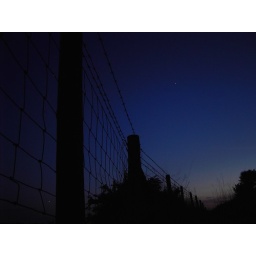
Silhouetted fence against a clear late summer evening around Cley Hill footing. Near Longleat, Wiltshire.